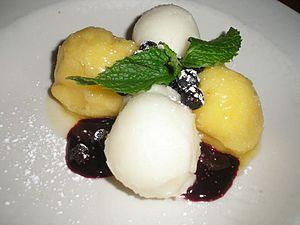
Sorbets
Un sorbet ou sorbet glacé est un entremets glacé qui, contrairement à la crème glacée, ne contient pas de crème, de lait ou de jaune d'œuf. Souvent consommé comme dessert, il est préparé à partir d'une purée ou d'un jus de fruits auquel on ajoute un sirop de sucre.